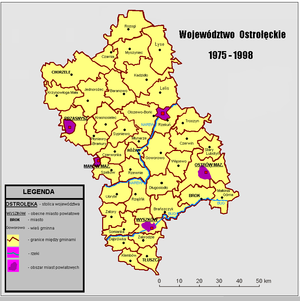
La voïvodie d'Ostrołęka était une unité de division administrative et un gouvernement local de Pologne entre 1975 et 1998.